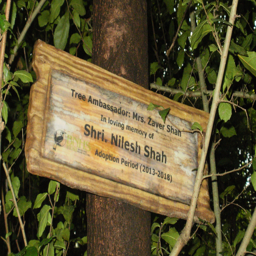
some trees have been adopted - rs